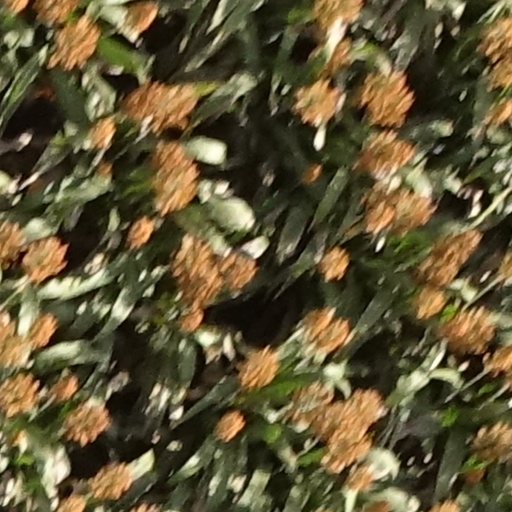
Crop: sorghum